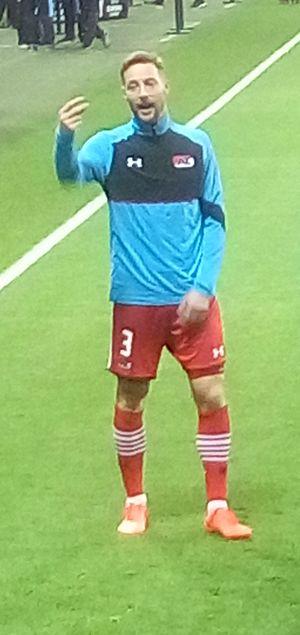
Rens van Eijden à l'échauffement avant OL-AZ Alkmaar en seizièmes de finale de la Ligue Europa 2016-2017.